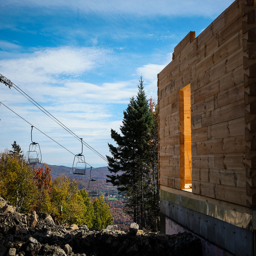
new cabin coming to the middle